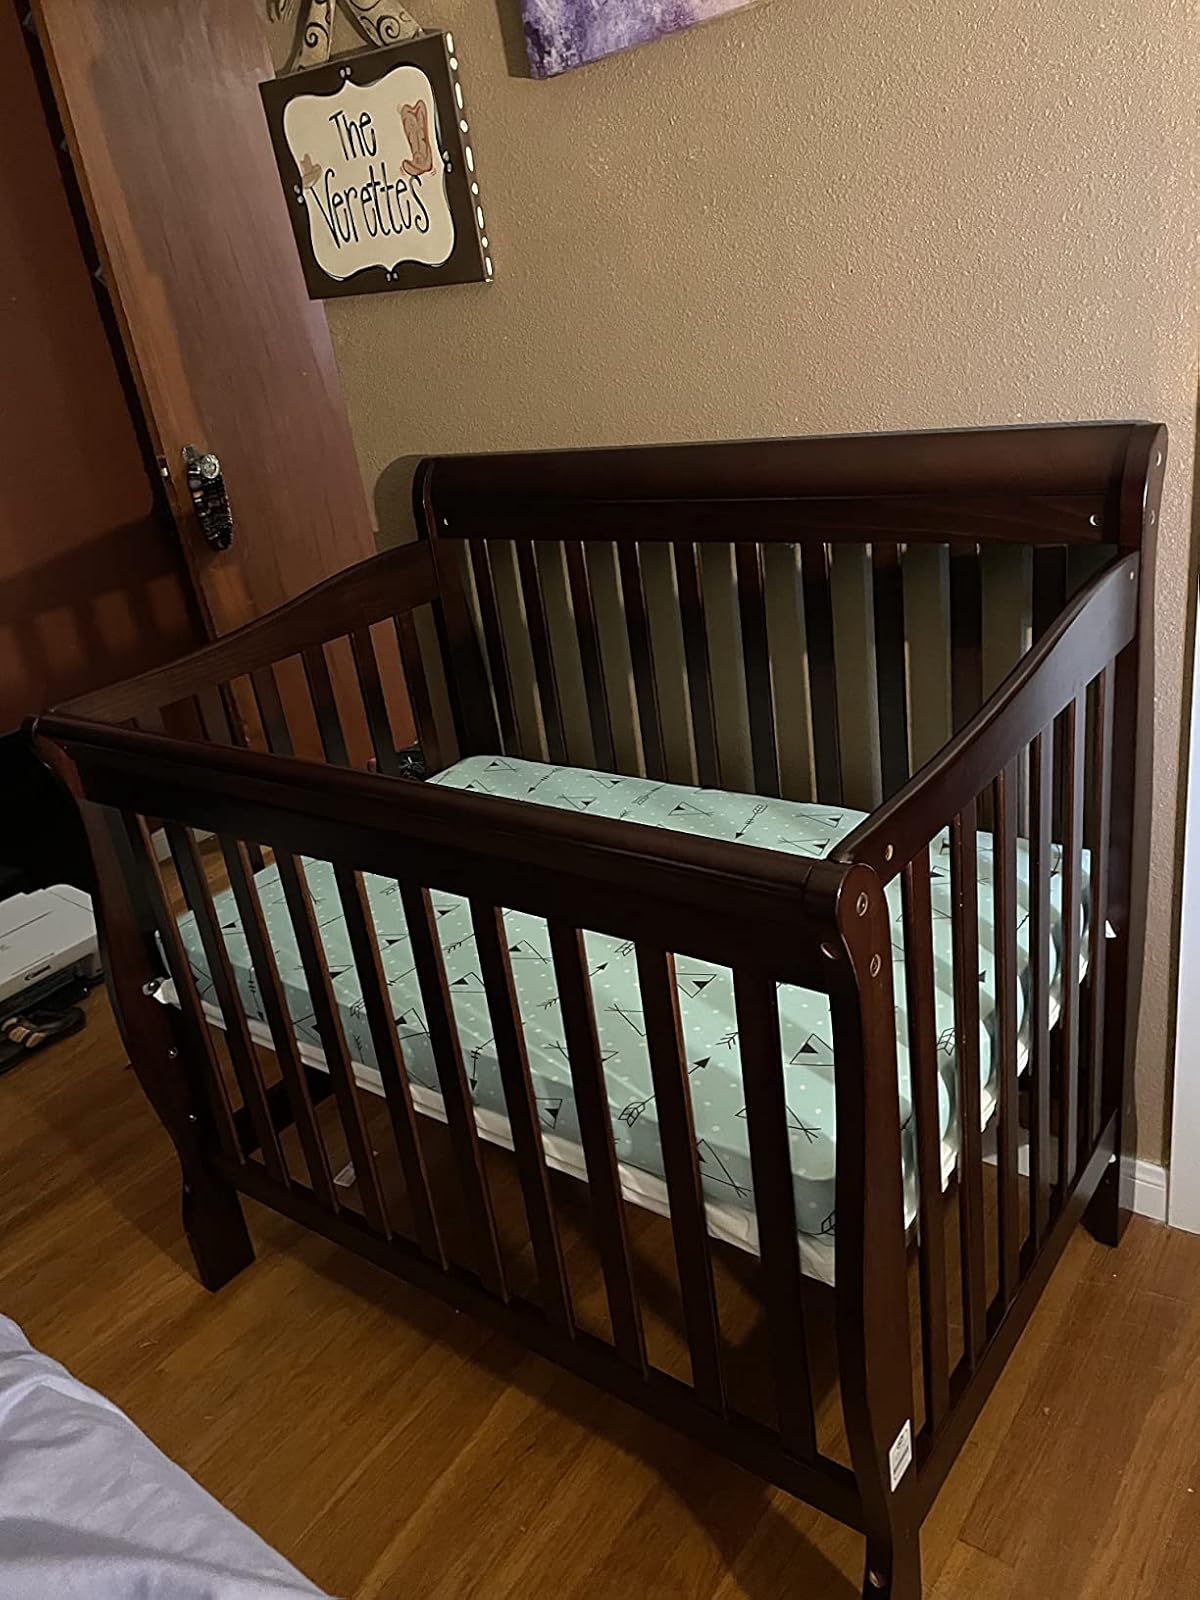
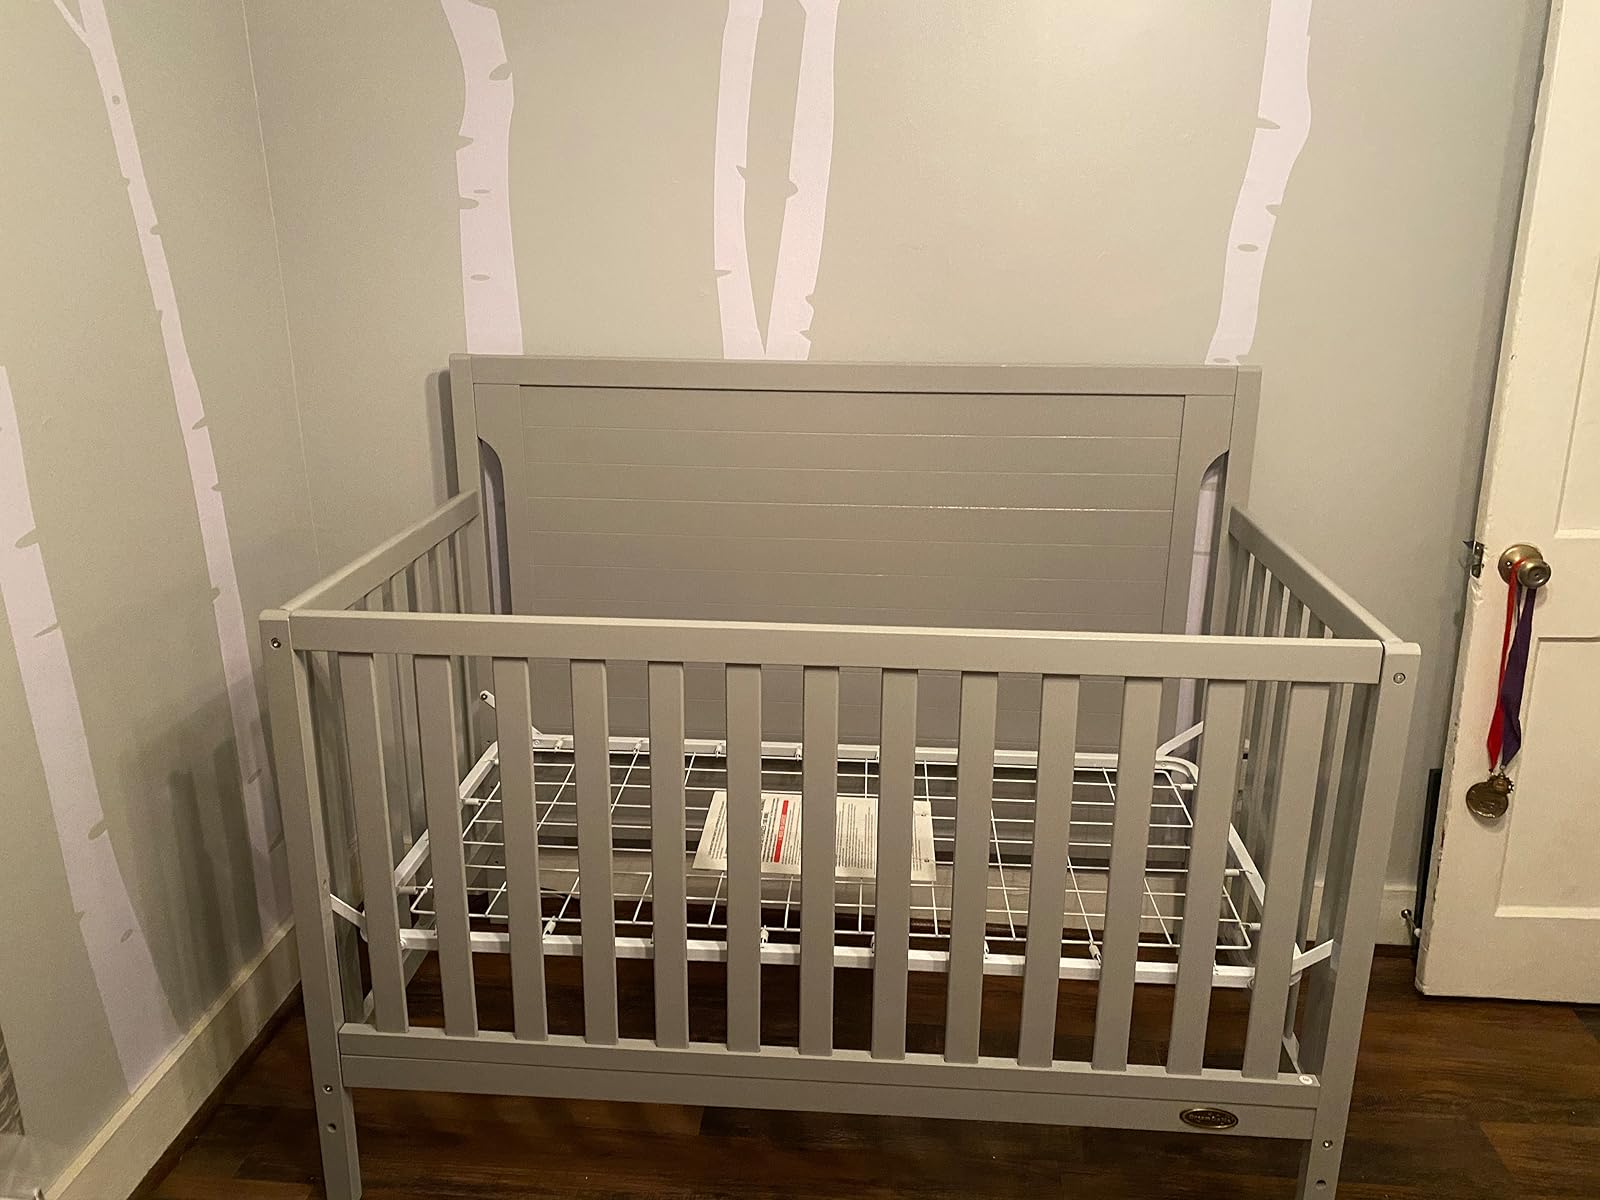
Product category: products_crib
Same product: no